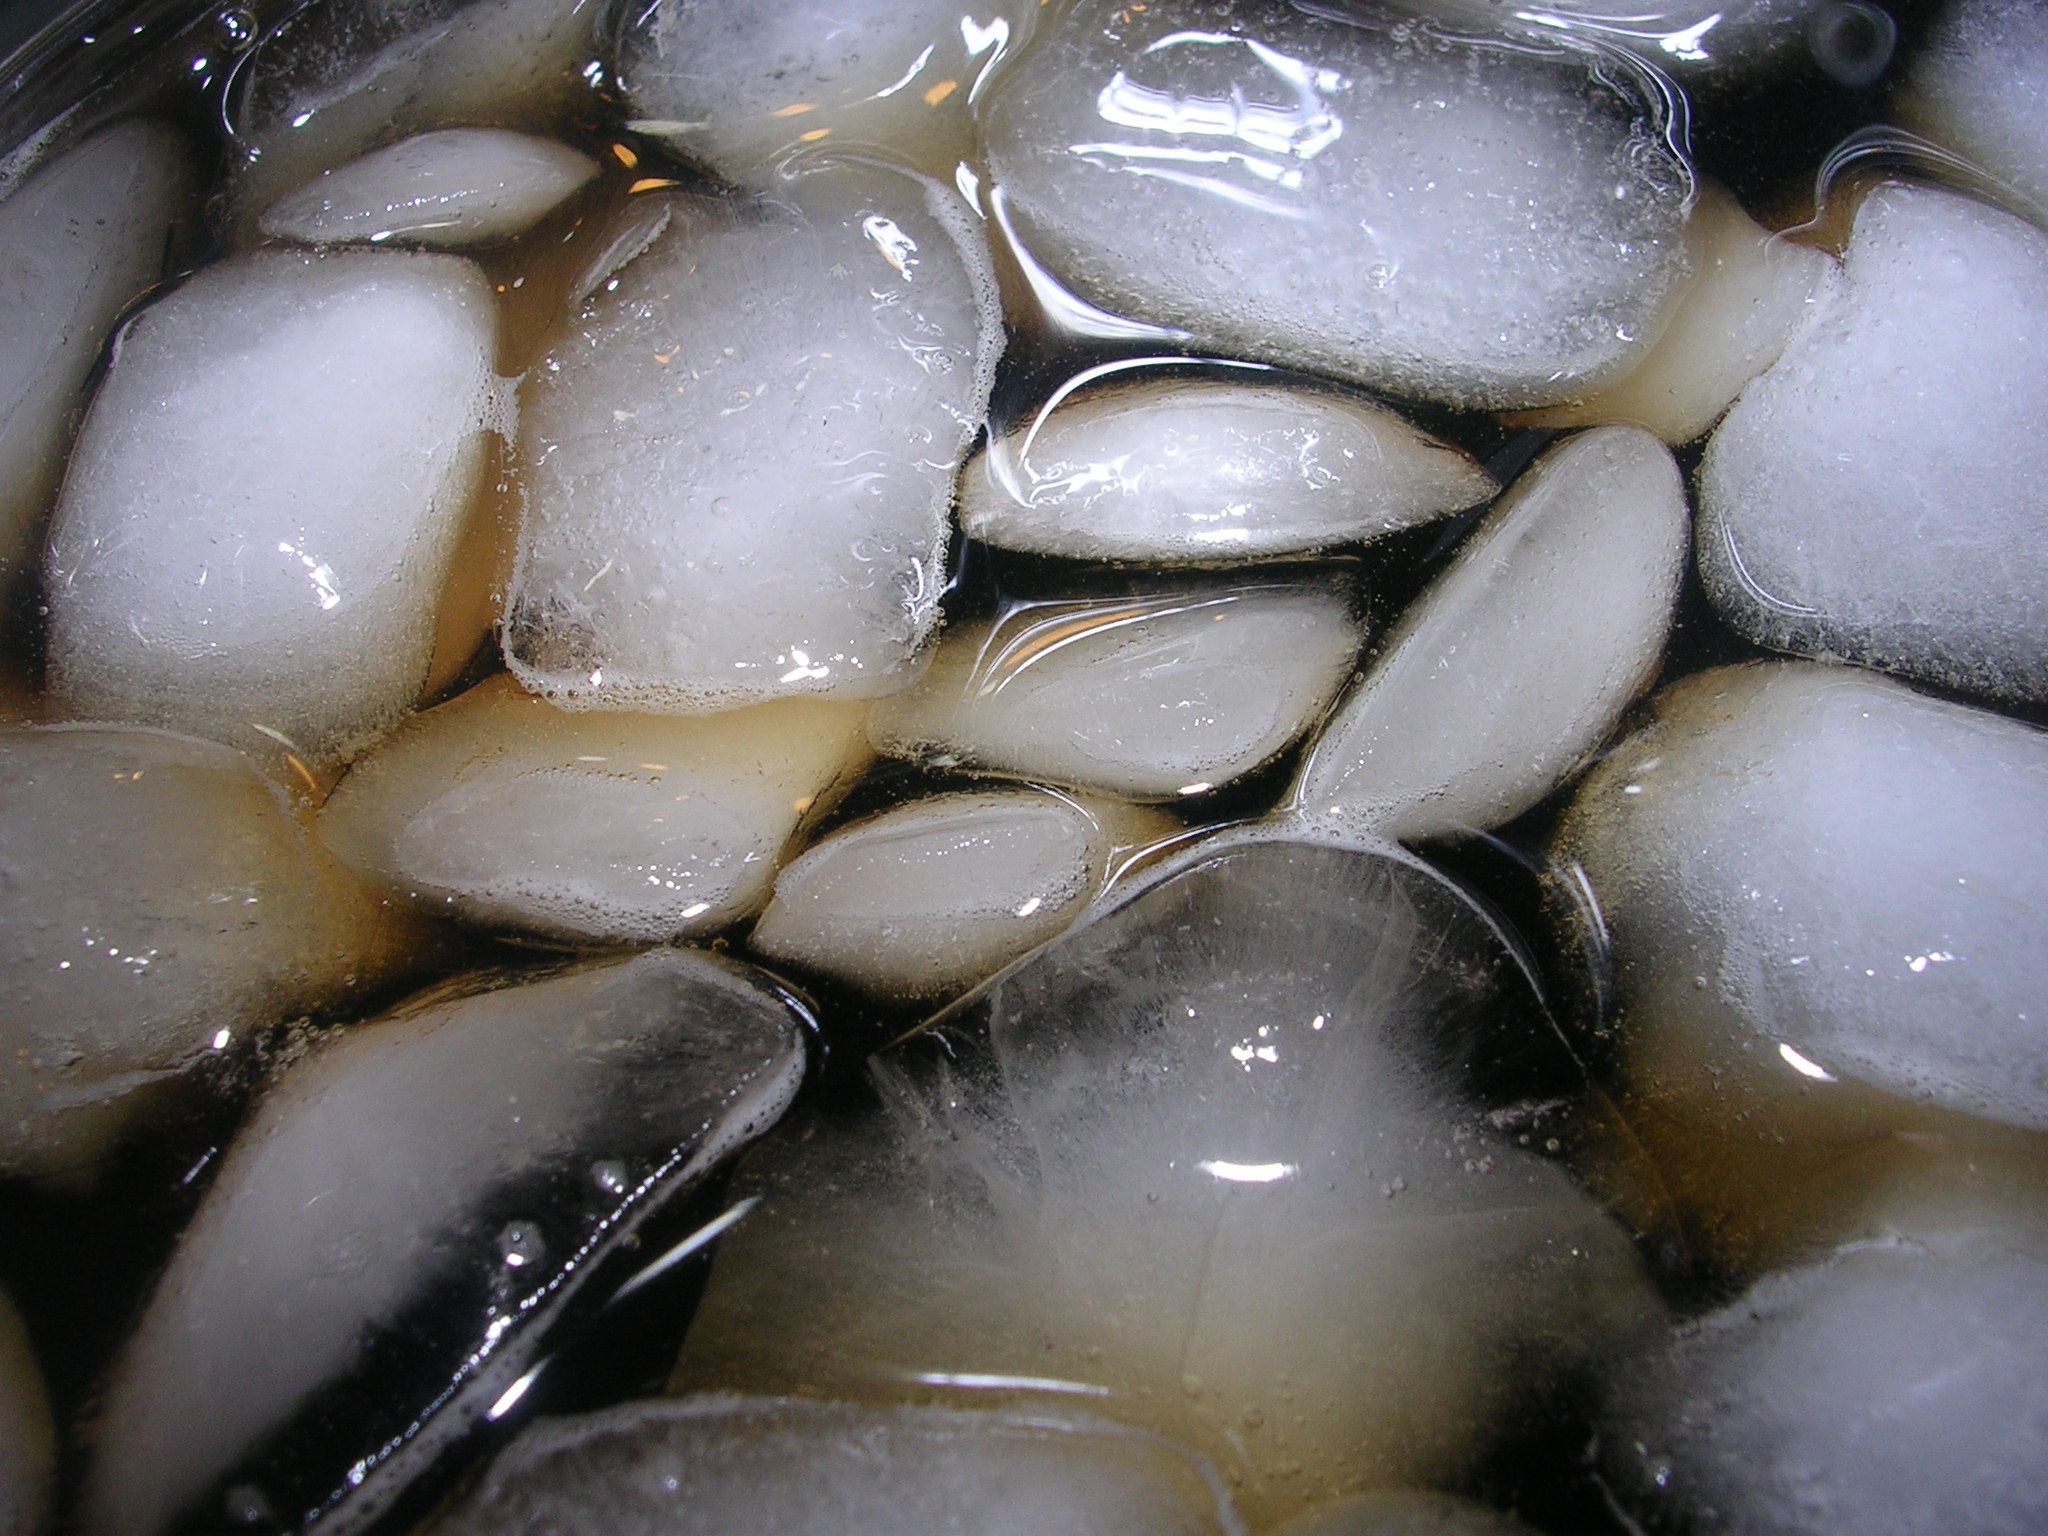
cold, liquid, wet, clear, ice, food, produce, pebble, seafood, drink, freeze, frozen, fish, material, invertebrate, clam, mussel, close up, cool, melting, melt, macro photography, ice cubes, clams oysters mussels and scallops